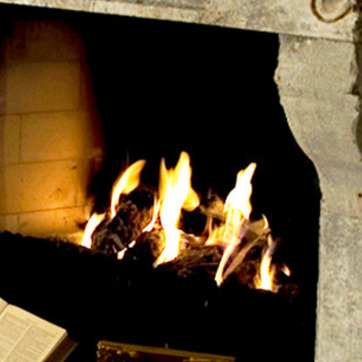
Material: other